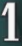
Number: 1